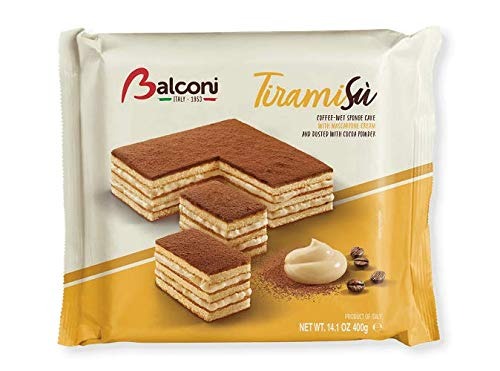
Item Name: Balconi Tiramisu Cake, 14.1 Ounce
Bullet Point 1: Product Type:Cake
Bullet Point 2: Item Package Dimension:19.304 cm L X17.526 cm W X5.588 cm H
Bullet Point 3: Item Package Weight:0.949 lbs
Bullet Point 4: Item Package Quantity:1
Value: 14.1
Unit: ounce

Price: 13.99